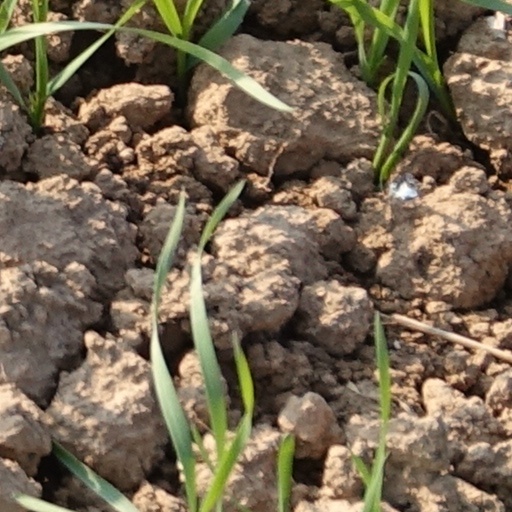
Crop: wheat